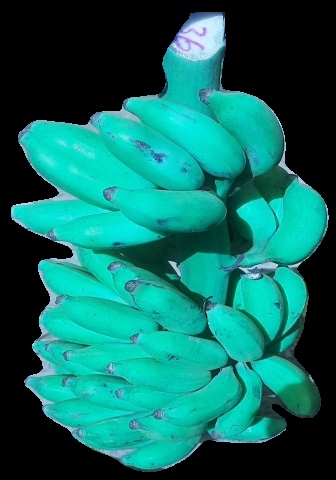
Variety: elakki-bale
Grade: grade3